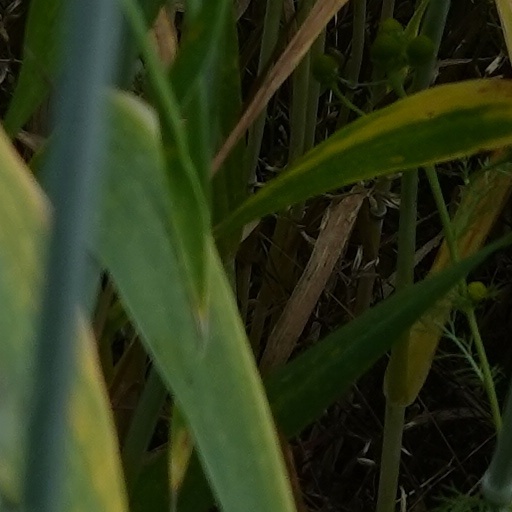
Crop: wheat